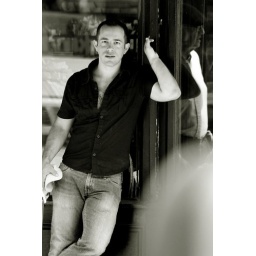
man in black shirt 3